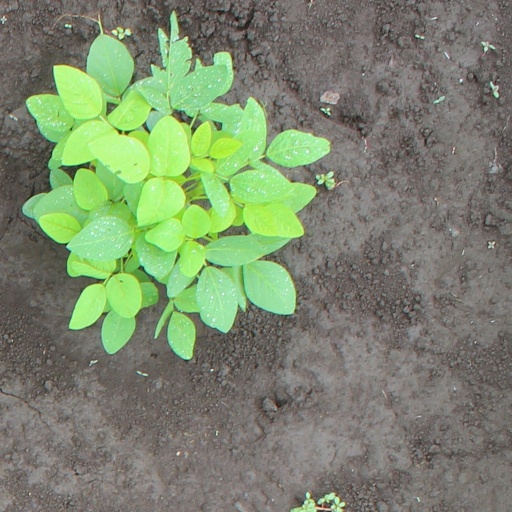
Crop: soybean